Jigarthanda (drink)

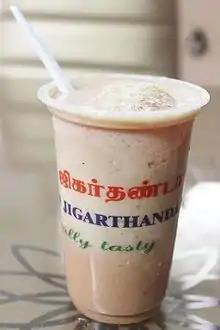
Jigarthanda

Jigarthanda is a cold beverage from the South Indian city of Madurai . It translates to "cool heart" ("jigar" is a metaphor for heart in Persian (literal meaning "liver"), "thanda" means "cold") in English, implying that the drink’s cooling effect will be felt right down to one’s heart. It is generally prepared and served at roadside stalls as a refreshment during the Indian summer. The basic ingredients include milk, almond gum, sarsaparilla root syrup, sugar and ice cream.